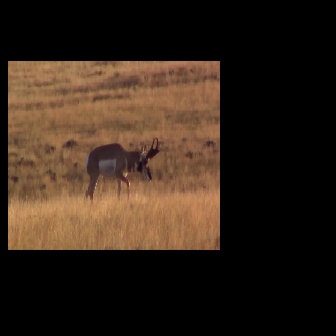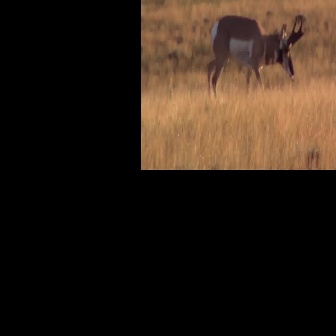
  Please identify the target specified by the bounding box [82,137,159,213] in the first image and locate it in the second image. Return the coordinates in [x_min,y_min,x_max,y_max] format.
Answer: [207,14,303,111]